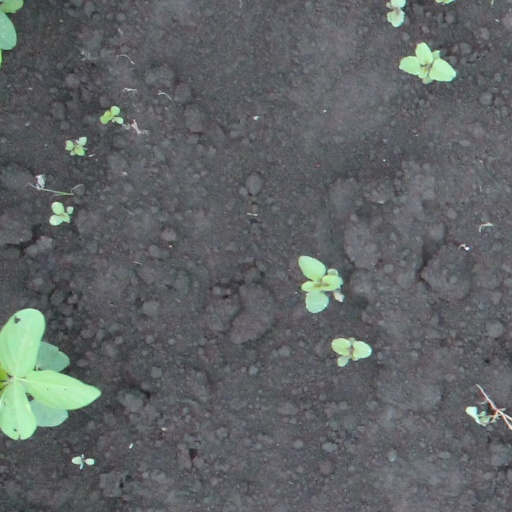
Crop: soybean